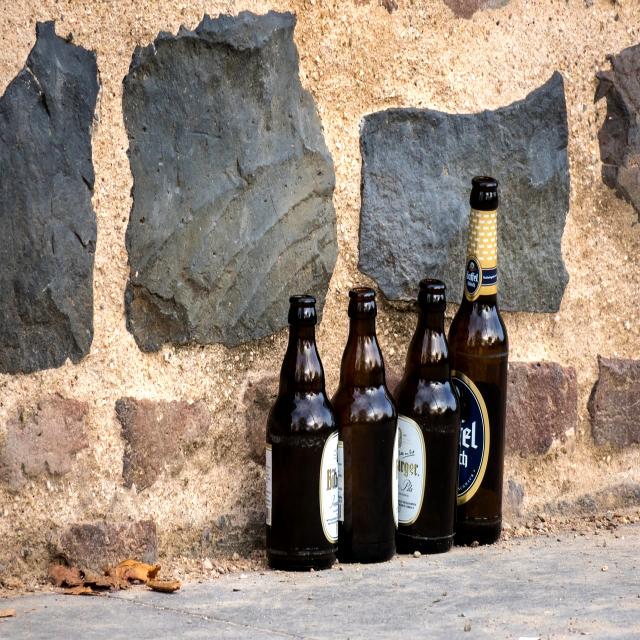
Label: Glass